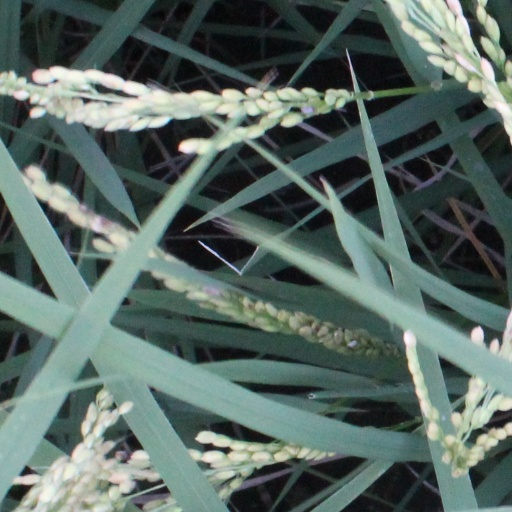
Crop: rice